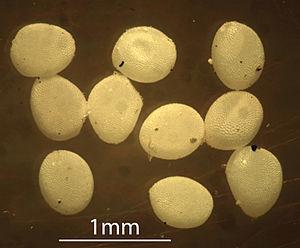
Le cycle de vie de l'insecte ou cycle de développement de l'insecte passe par plusieurs stades de transformations physiques appelés « mues ». Les stades larvaires et nymphaux ne sont pas présents dans ce cycle chez tous les insectes.